Russel Fish: The Sausage and Eggs Incident

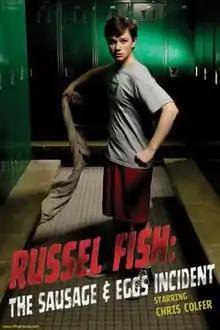

Russel Fish: The Sausage and Eggs Incident is a 2009 comedy short film starring Chris Colfer.